Black market in wartime France

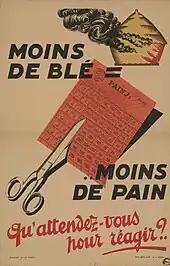
"less wheat equals less bread", a 1943 Vichy poster blaming Resistance attacks on harvests for creating shortages, 1943

To avoid alienating public opinion, the Vichy regime lessened penalties for small infractions and concentrated on large-scale trafficking. In August 1941, a local news story demonstrated the need to be less severe. Unable to bear the shame, a farmwife committed suicide after her conviction by the correctional court of Charolles for selling butter without a ticket at a price slightly above the official rate. This incident greatly upset the population of Saône-et-Loire and set off an active correspondence between ministers.